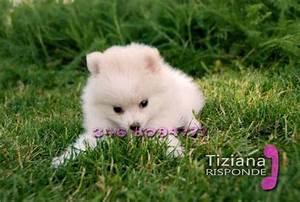
dog